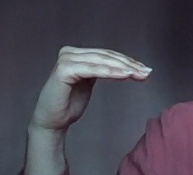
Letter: haa